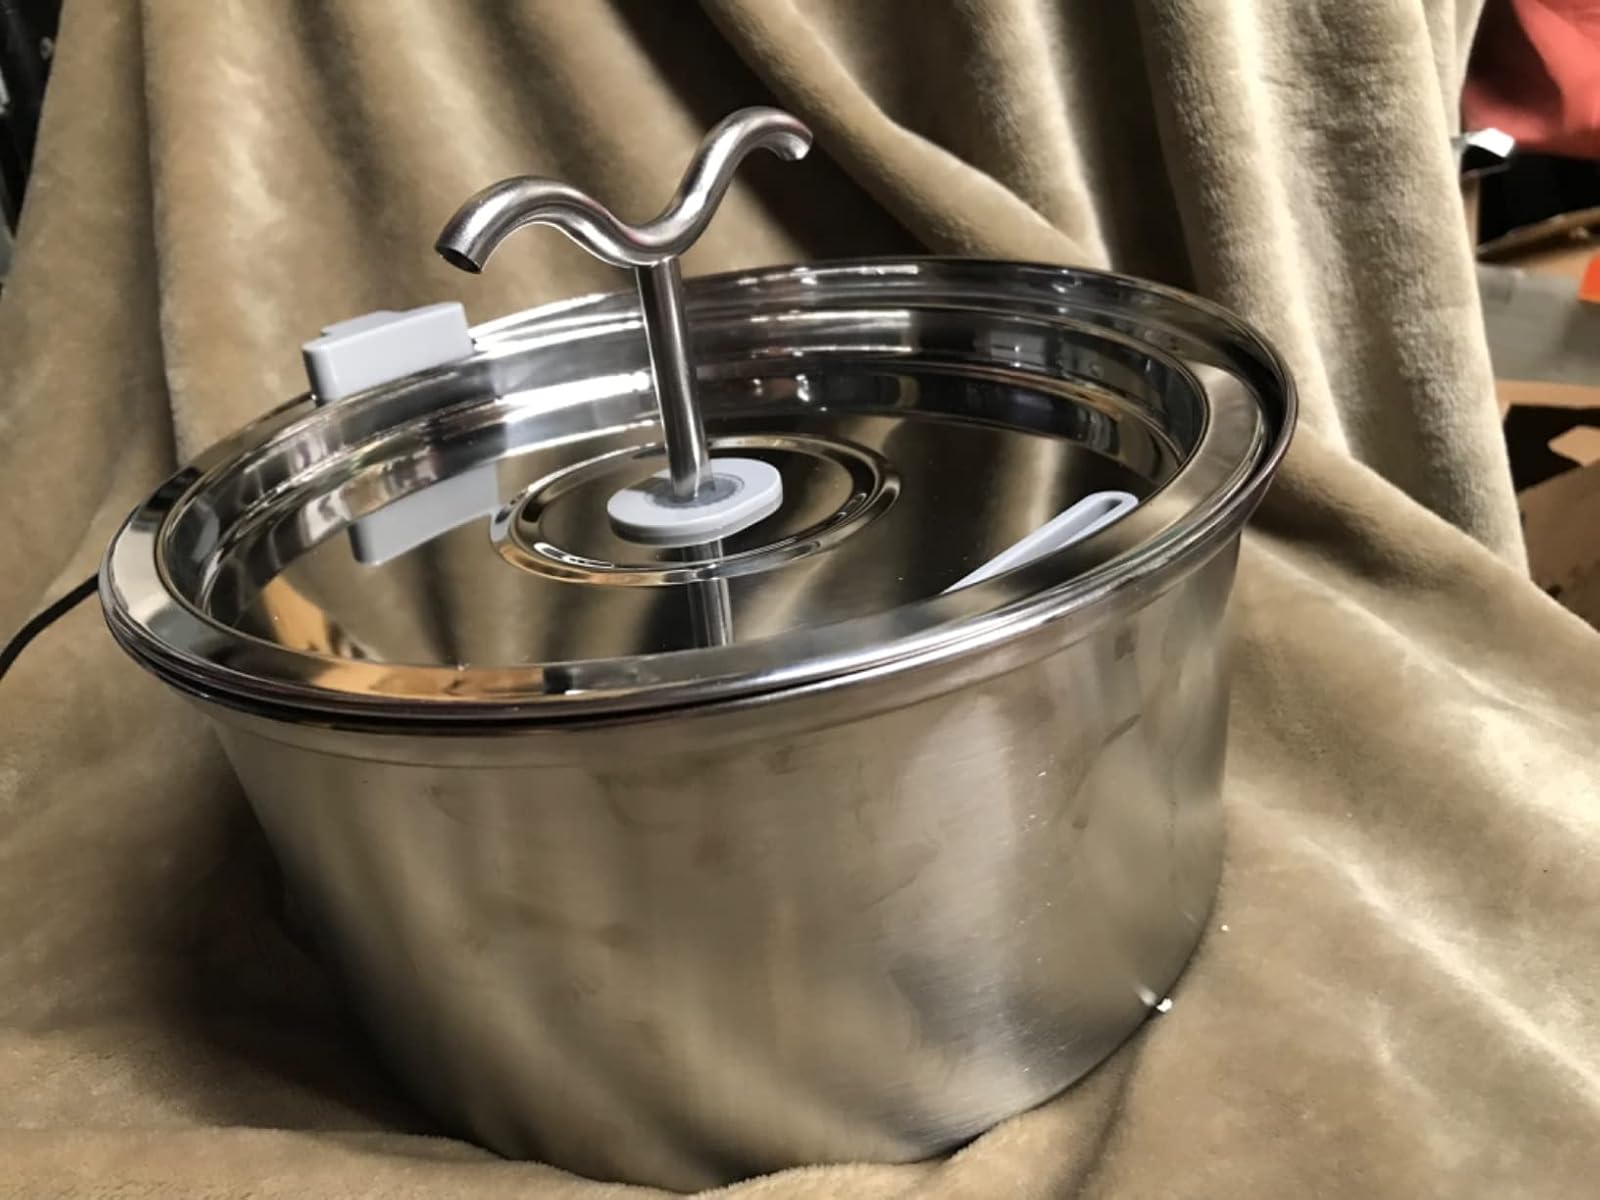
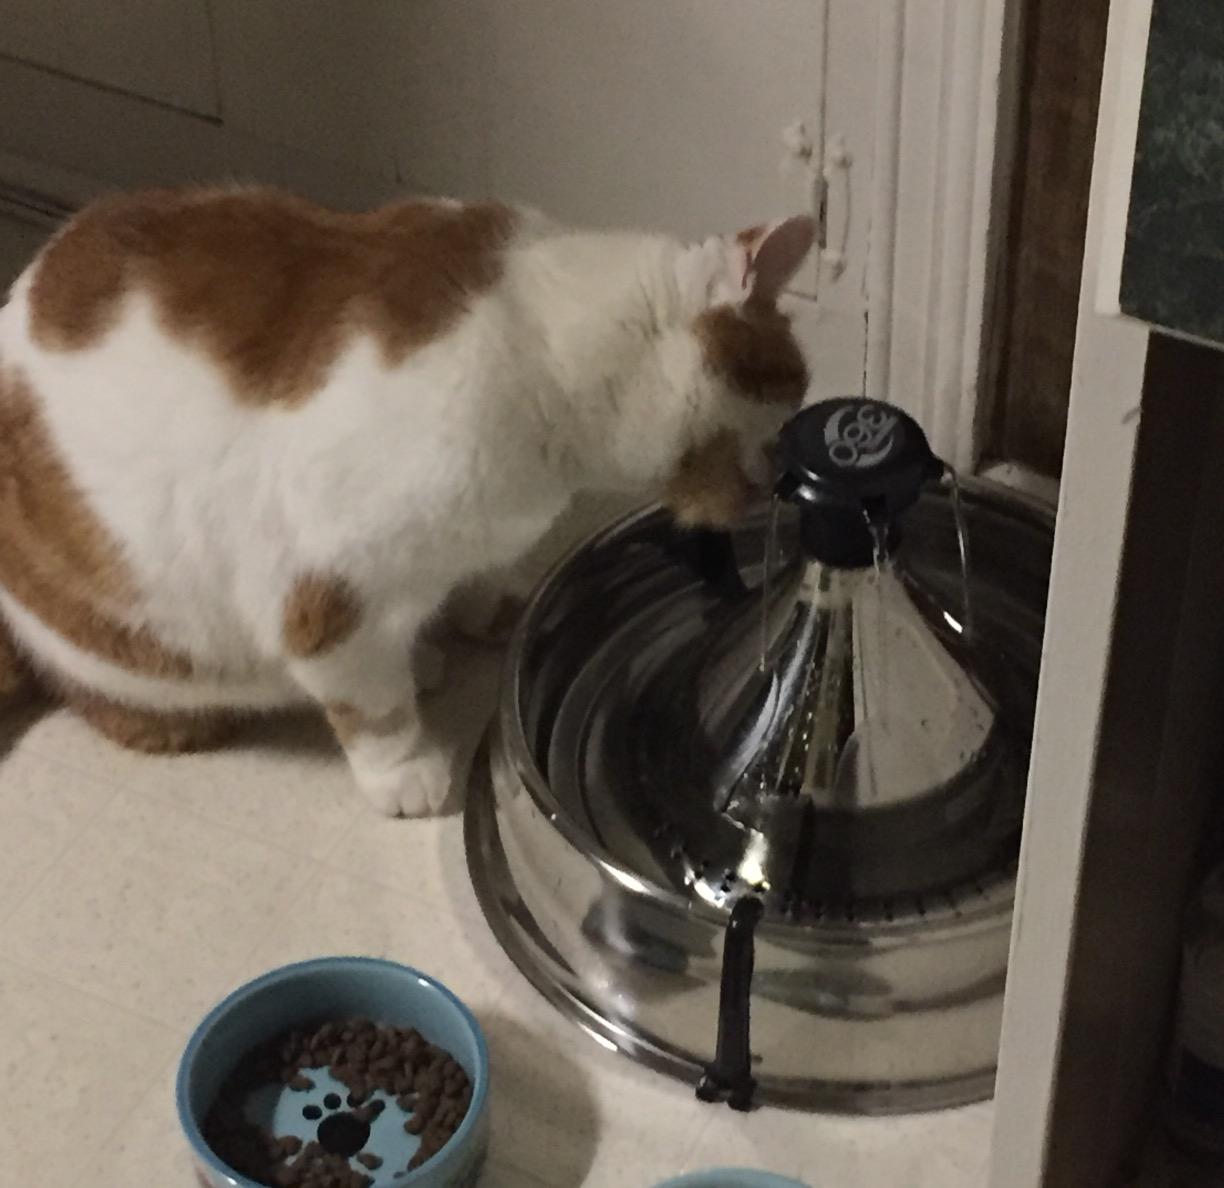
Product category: items_bowl
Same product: no